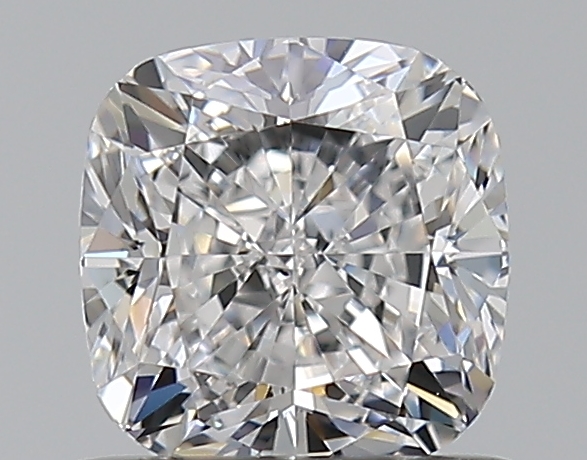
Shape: cushion
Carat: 0.75
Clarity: VS2
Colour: D
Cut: EX
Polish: EX
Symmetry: EX
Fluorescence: ST
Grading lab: GIA
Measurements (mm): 5.07 x 5 x 3.47